Algoma—Manitoulin (provincial electoral district)

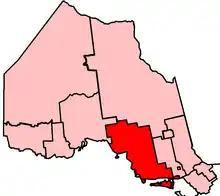
Algoma—Manitoulin in relation to other northern Ontario electoral districts

Algoma—Manitoulin is a provincial electoral district in Ontario, Canada, that has been represented in the Legislative Assembly of Ontario since 1934.